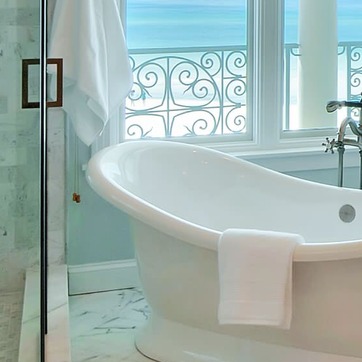
Material: ceramic